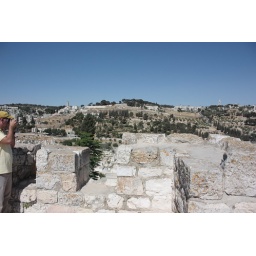
On the walls of Jerusalem. Current standing walls were erected by the Turkish empire